Kiddieland Amusement Park

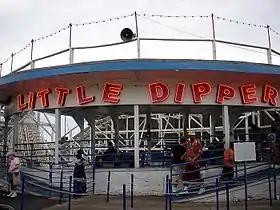
The "Little Dipper".

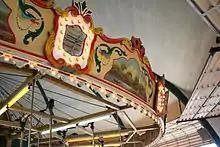
The top of one of the carousels before the park closed.

Kiddieland Amusement Park (stylized as "KiDDieLAND") was an amusement park located at the corner of North Avenue and First Avenue in Melrose Park, Illinois. It was home to several classic rides including the "Little Dipper" roller coaster, which opened in 1950. The park closed on September 27, 2009, and was demolished in 2010 to make way for a new Costco store. The sign for the amusement park was preserved and relocated to the parking lot next to the Melrose Park Public Library.